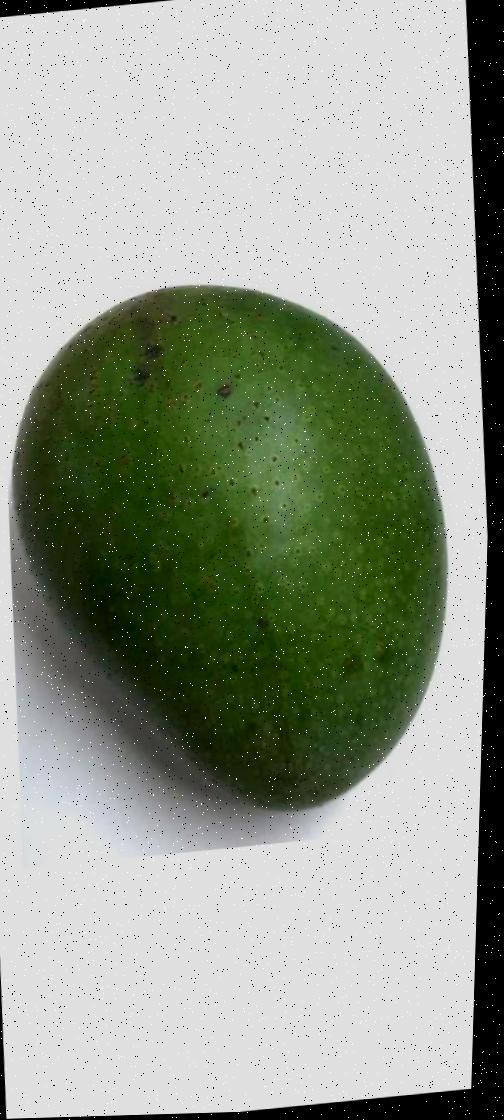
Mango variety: Ashshina Zhinuk